Gerry Peñalosa

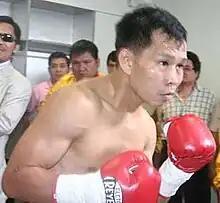
Peñalosa in 2008

Geronimo "Gerry" J. Peñalosa (born August 7, 1972) is a Filipino former professional boxer who competed from 1989 to 2010. He is a two-weight world champion, having held the WBC super-flyweight title from 1997 to 1998, and the WBO bantamweight title from 2007 to 2009. Originally from the city of San Carlos, Negros Occidental, Peñalosa currently resides in Manila. He was trained mainly by Freddie Roach, and went on to become a boxing trainer himself after retirement. Peñalosa's older brother, Dodie Boy Peñalosa, is also a former boxer and world champion.